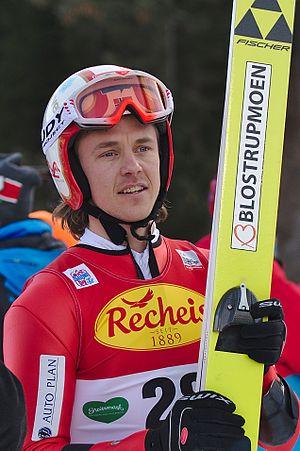
Mikko Kokslien, né le 10 mars 1985 à Lillehammer, est un athlète du combiné nordique norvégien. Il s'est classé deuxième de la Coupe du monde 2010-2011 derrière Jason Lamy-Chappuis.